Dean of Raphoe

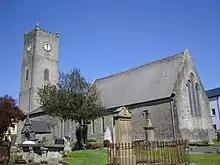
Cathedral church of St. Eunan, Raphoe

The Dean of Raphoe is based at the Cathedral Church of St Eunan in Raphoe, County Donegal, in Ulster. The Deanery is within the Diocese of Derry and Raphoe within the Church of Ireland. The Dean is the Rev. Elizabeth (Liz) Fitzgerald, the first female dean in the cathedral’s history.